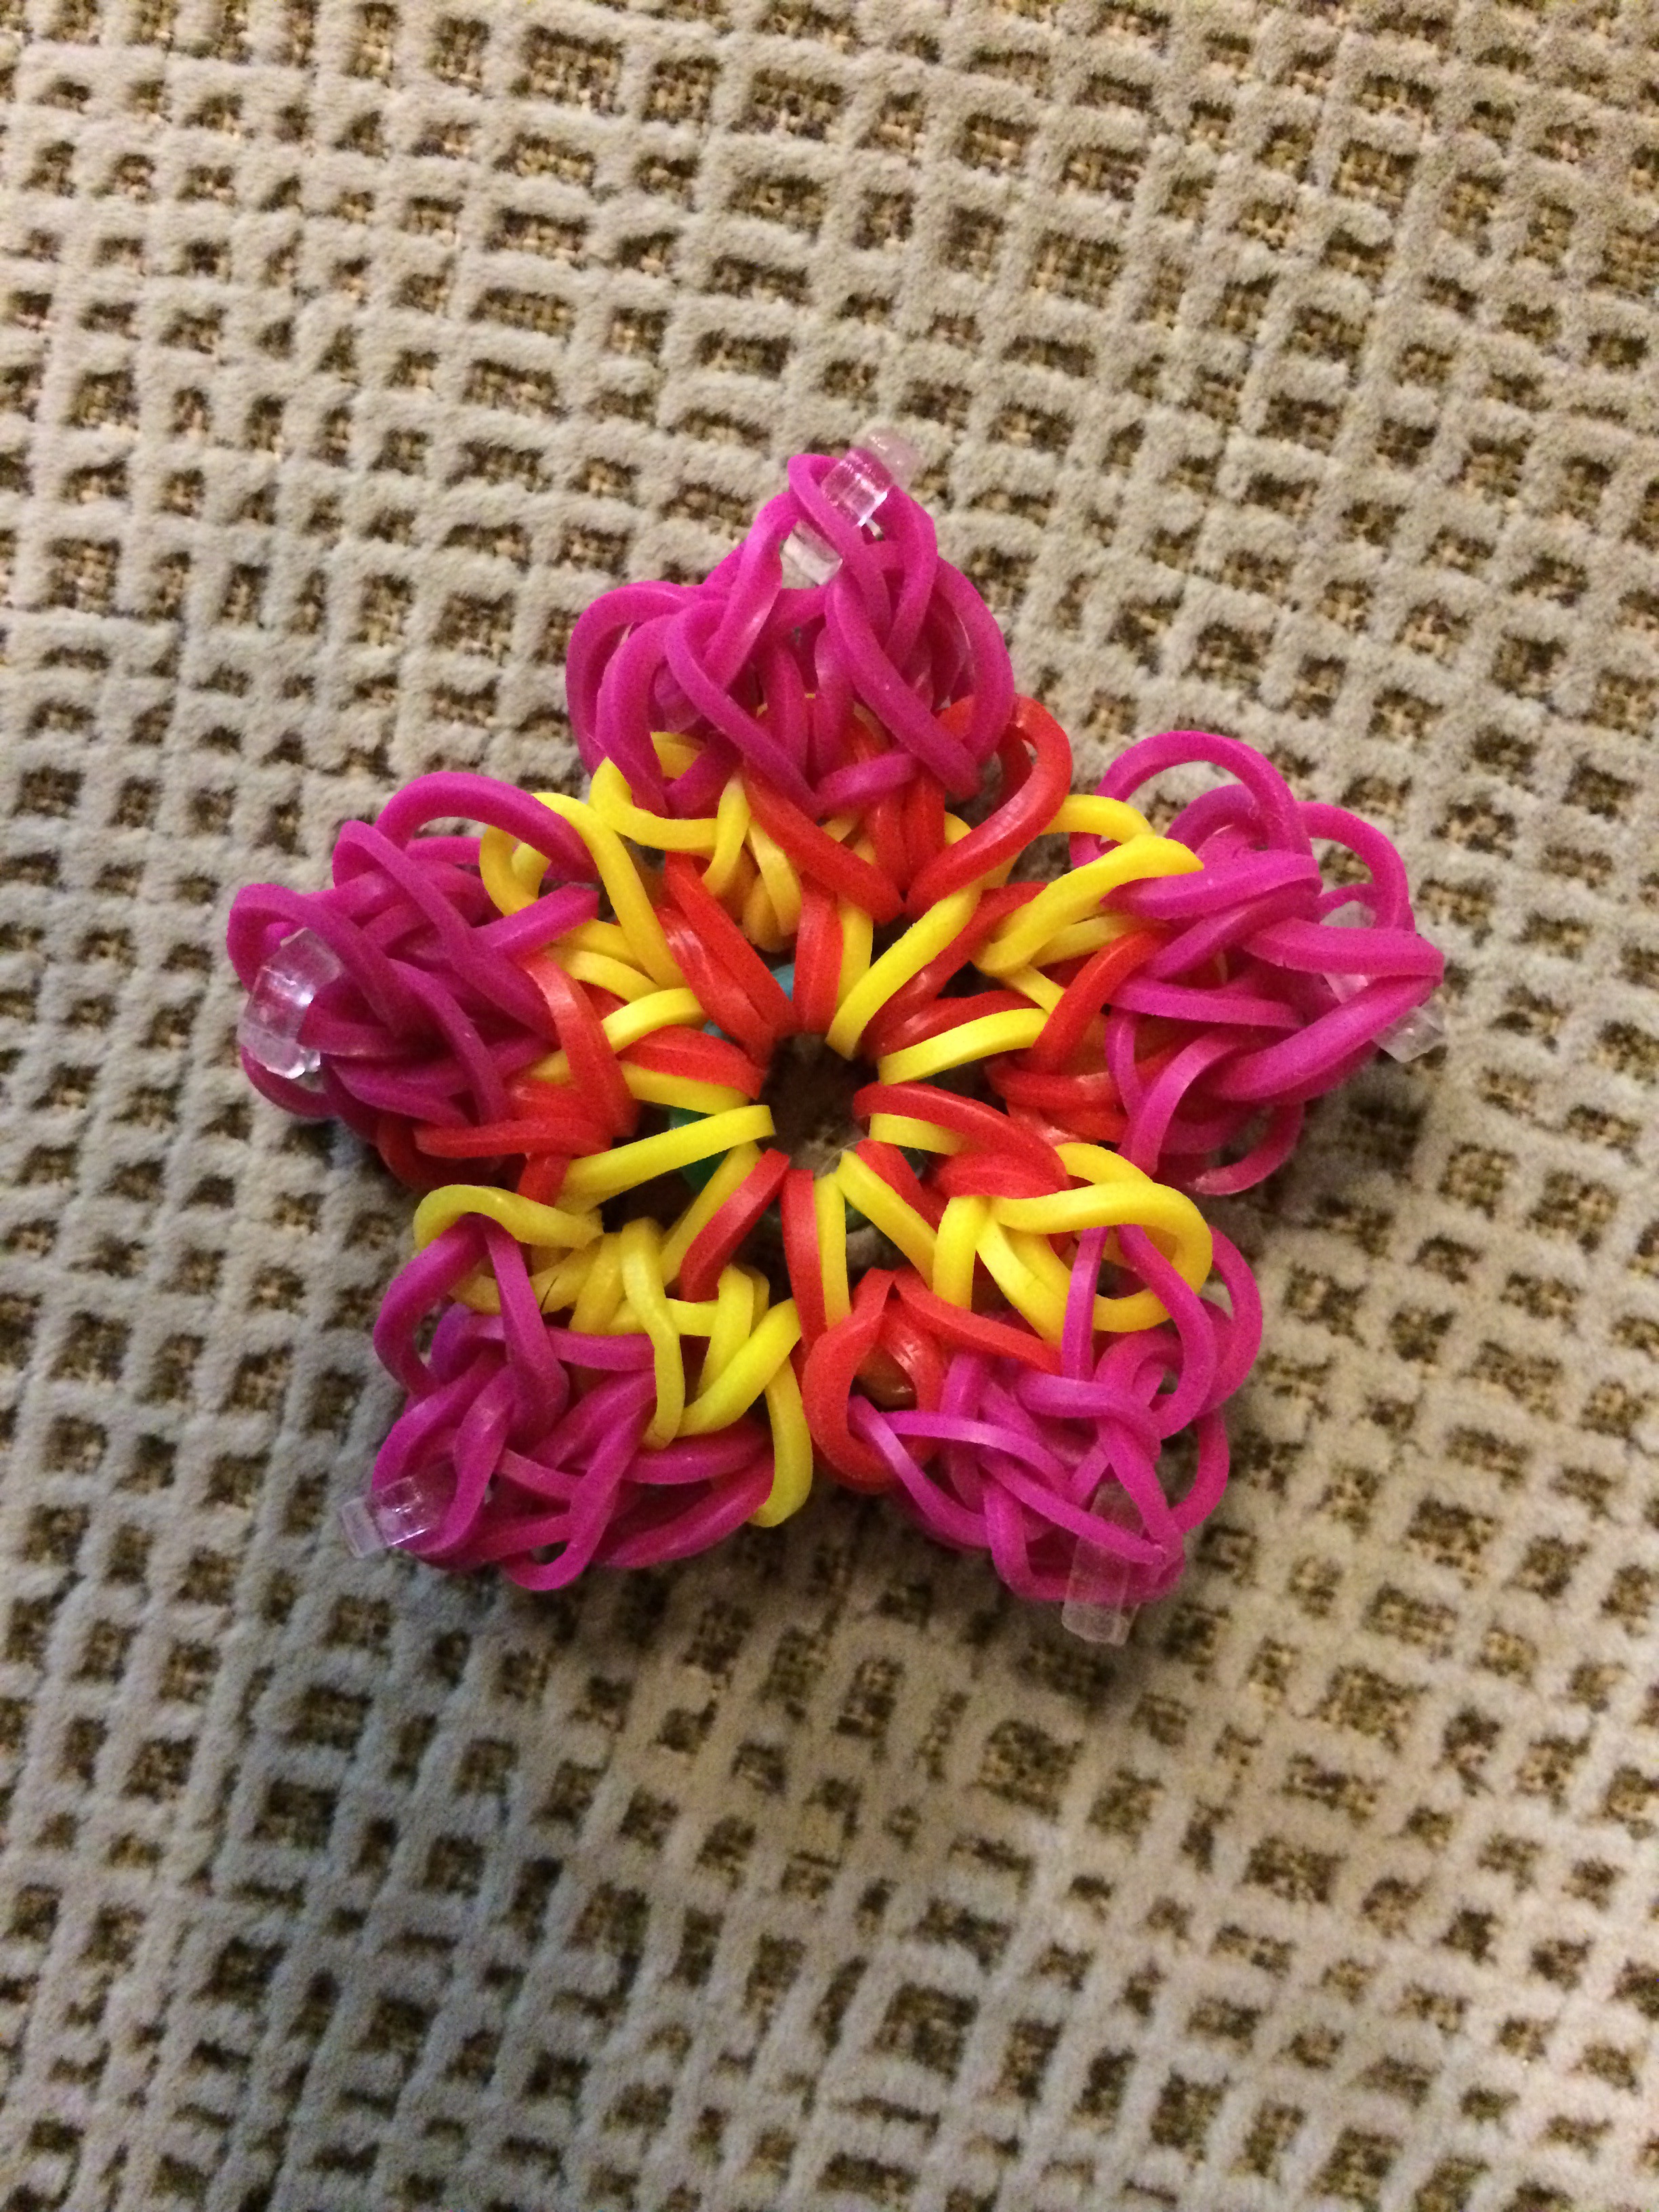
hand, flower, petal, pattern, pink, crochet, textile, art, colors, crafts, flower bouquet